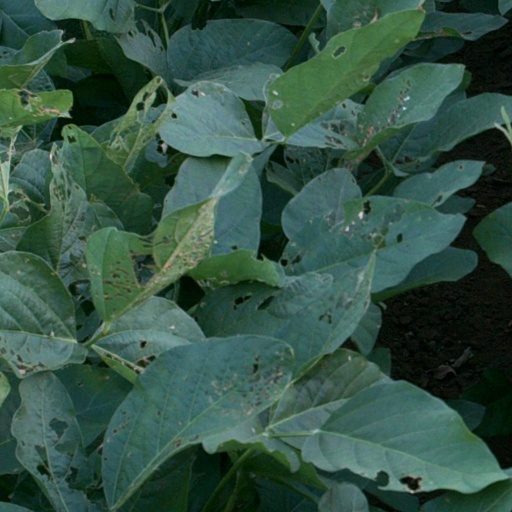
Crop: soybean